Diamond Lights

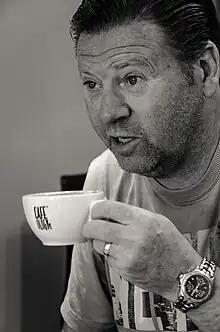
Waddle in 2012

Glenn & Chris recorded and shot the music video for a follow-up single entitled "It's Goodbye" but promotion for the release was hampered by Hoddle's transfer to AS Monaco and the song subsequently only reached 92 in the British chart. Waddle later recorded a song titled "We've Got A Feeling" with Olympique de Marseille teammate Basile Boli which he said topped the Albanian music charts. The success of "Diamond Lights" inspired another Tottenham and England midfielder, Paul Gascoigne, to release his own single, "Fog on the Tyne (Revisited)" in 1990.